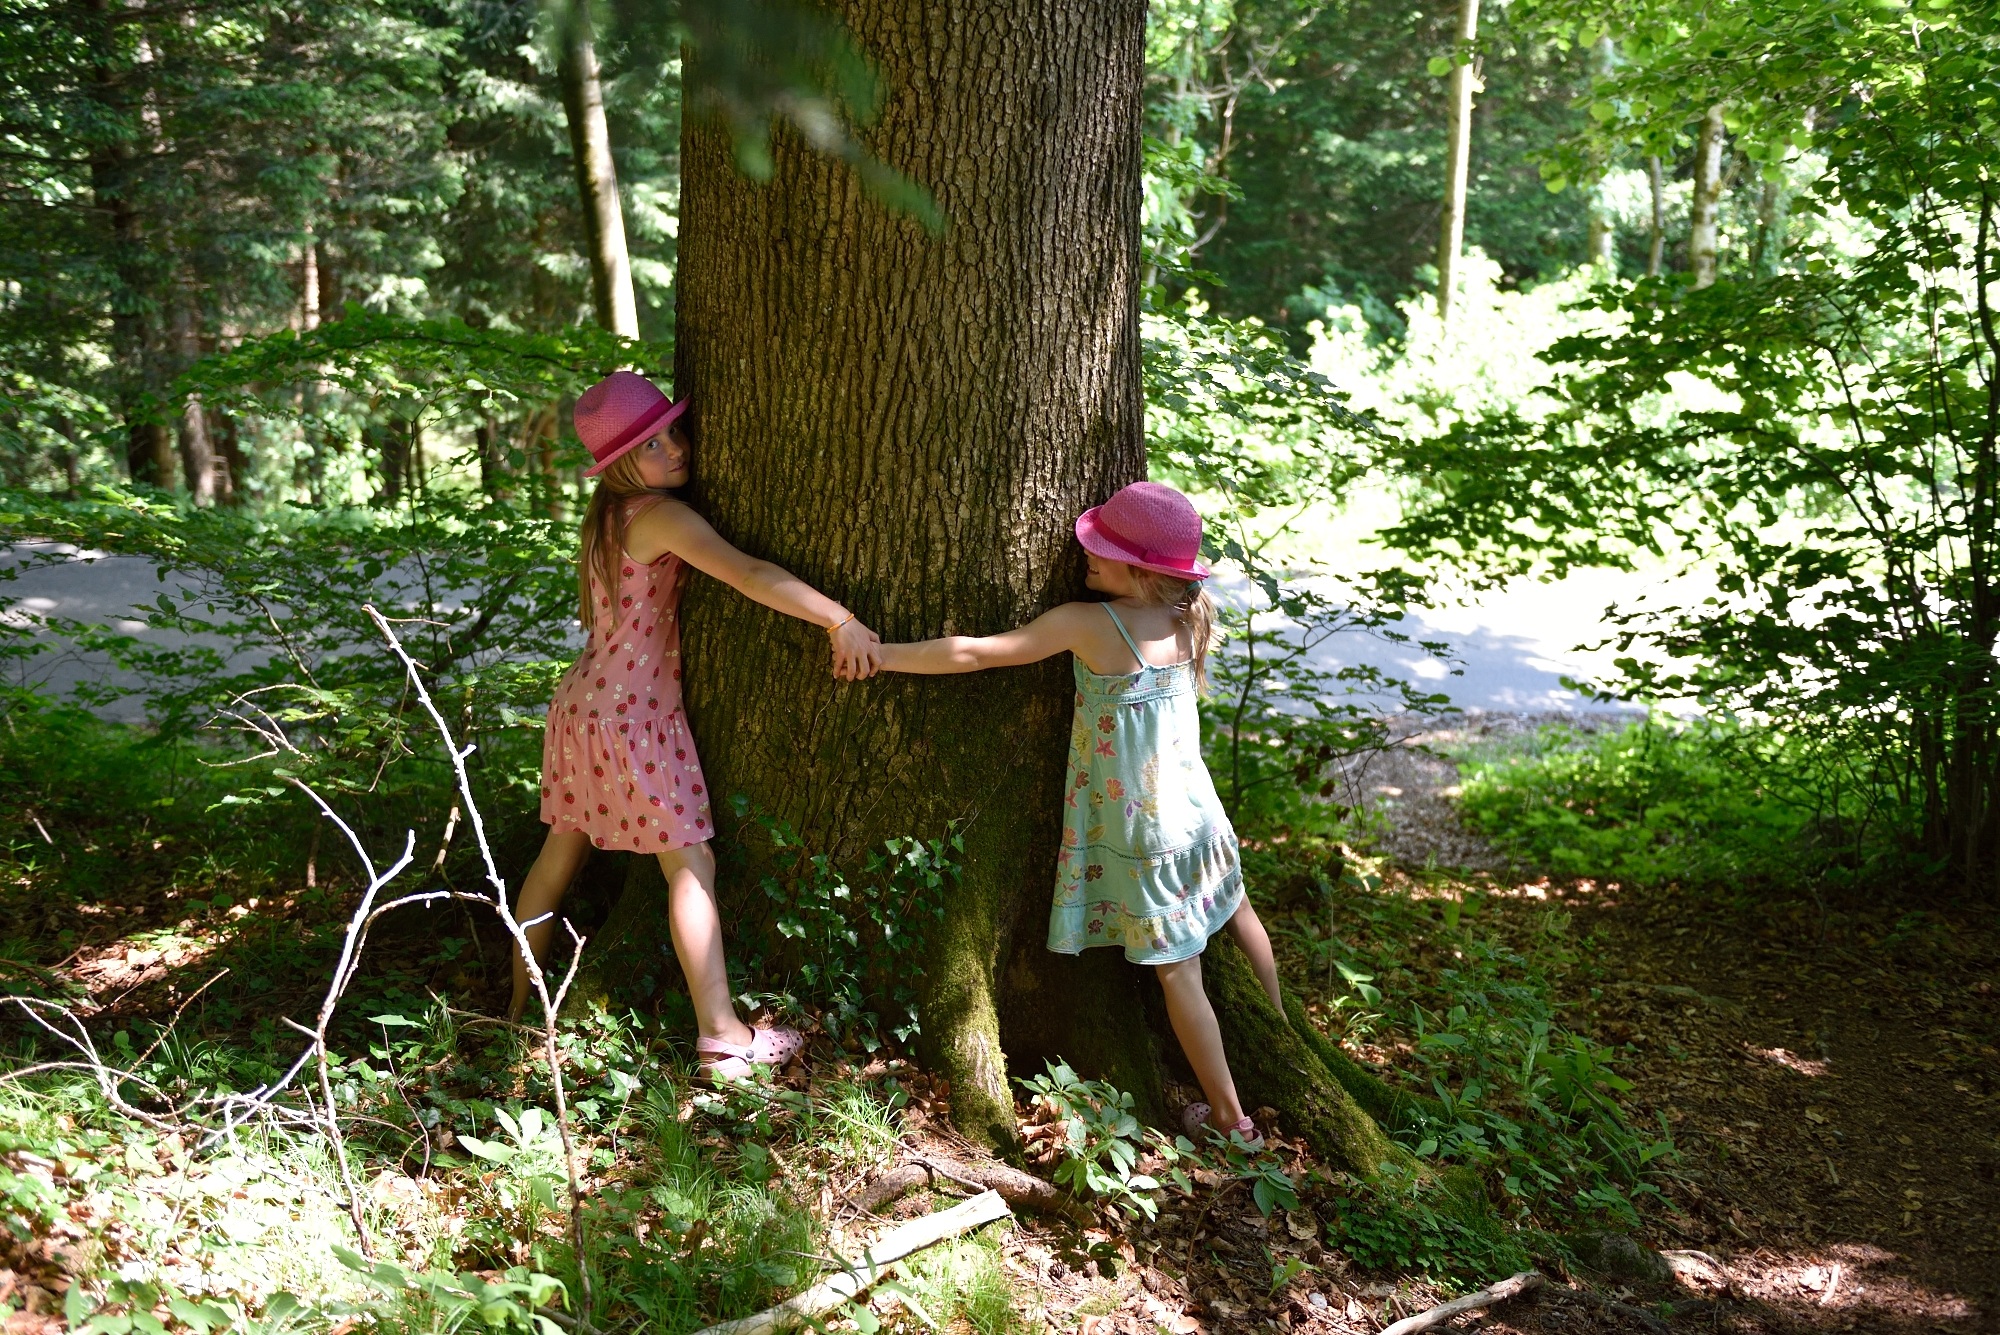
tree, nature, forest, flower, spring, jungle, autumn, human, botany, garden, hug, children, rainforest, woodland, habitat, personal, natural environment, woody plant